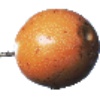
Label: granadilla